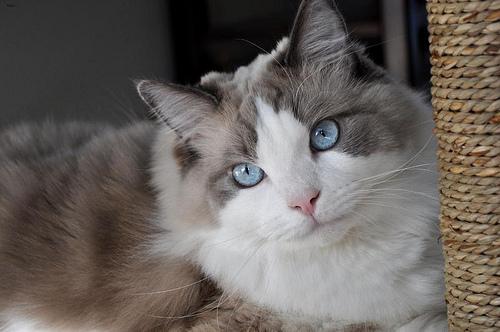
Breed: Ragdoll